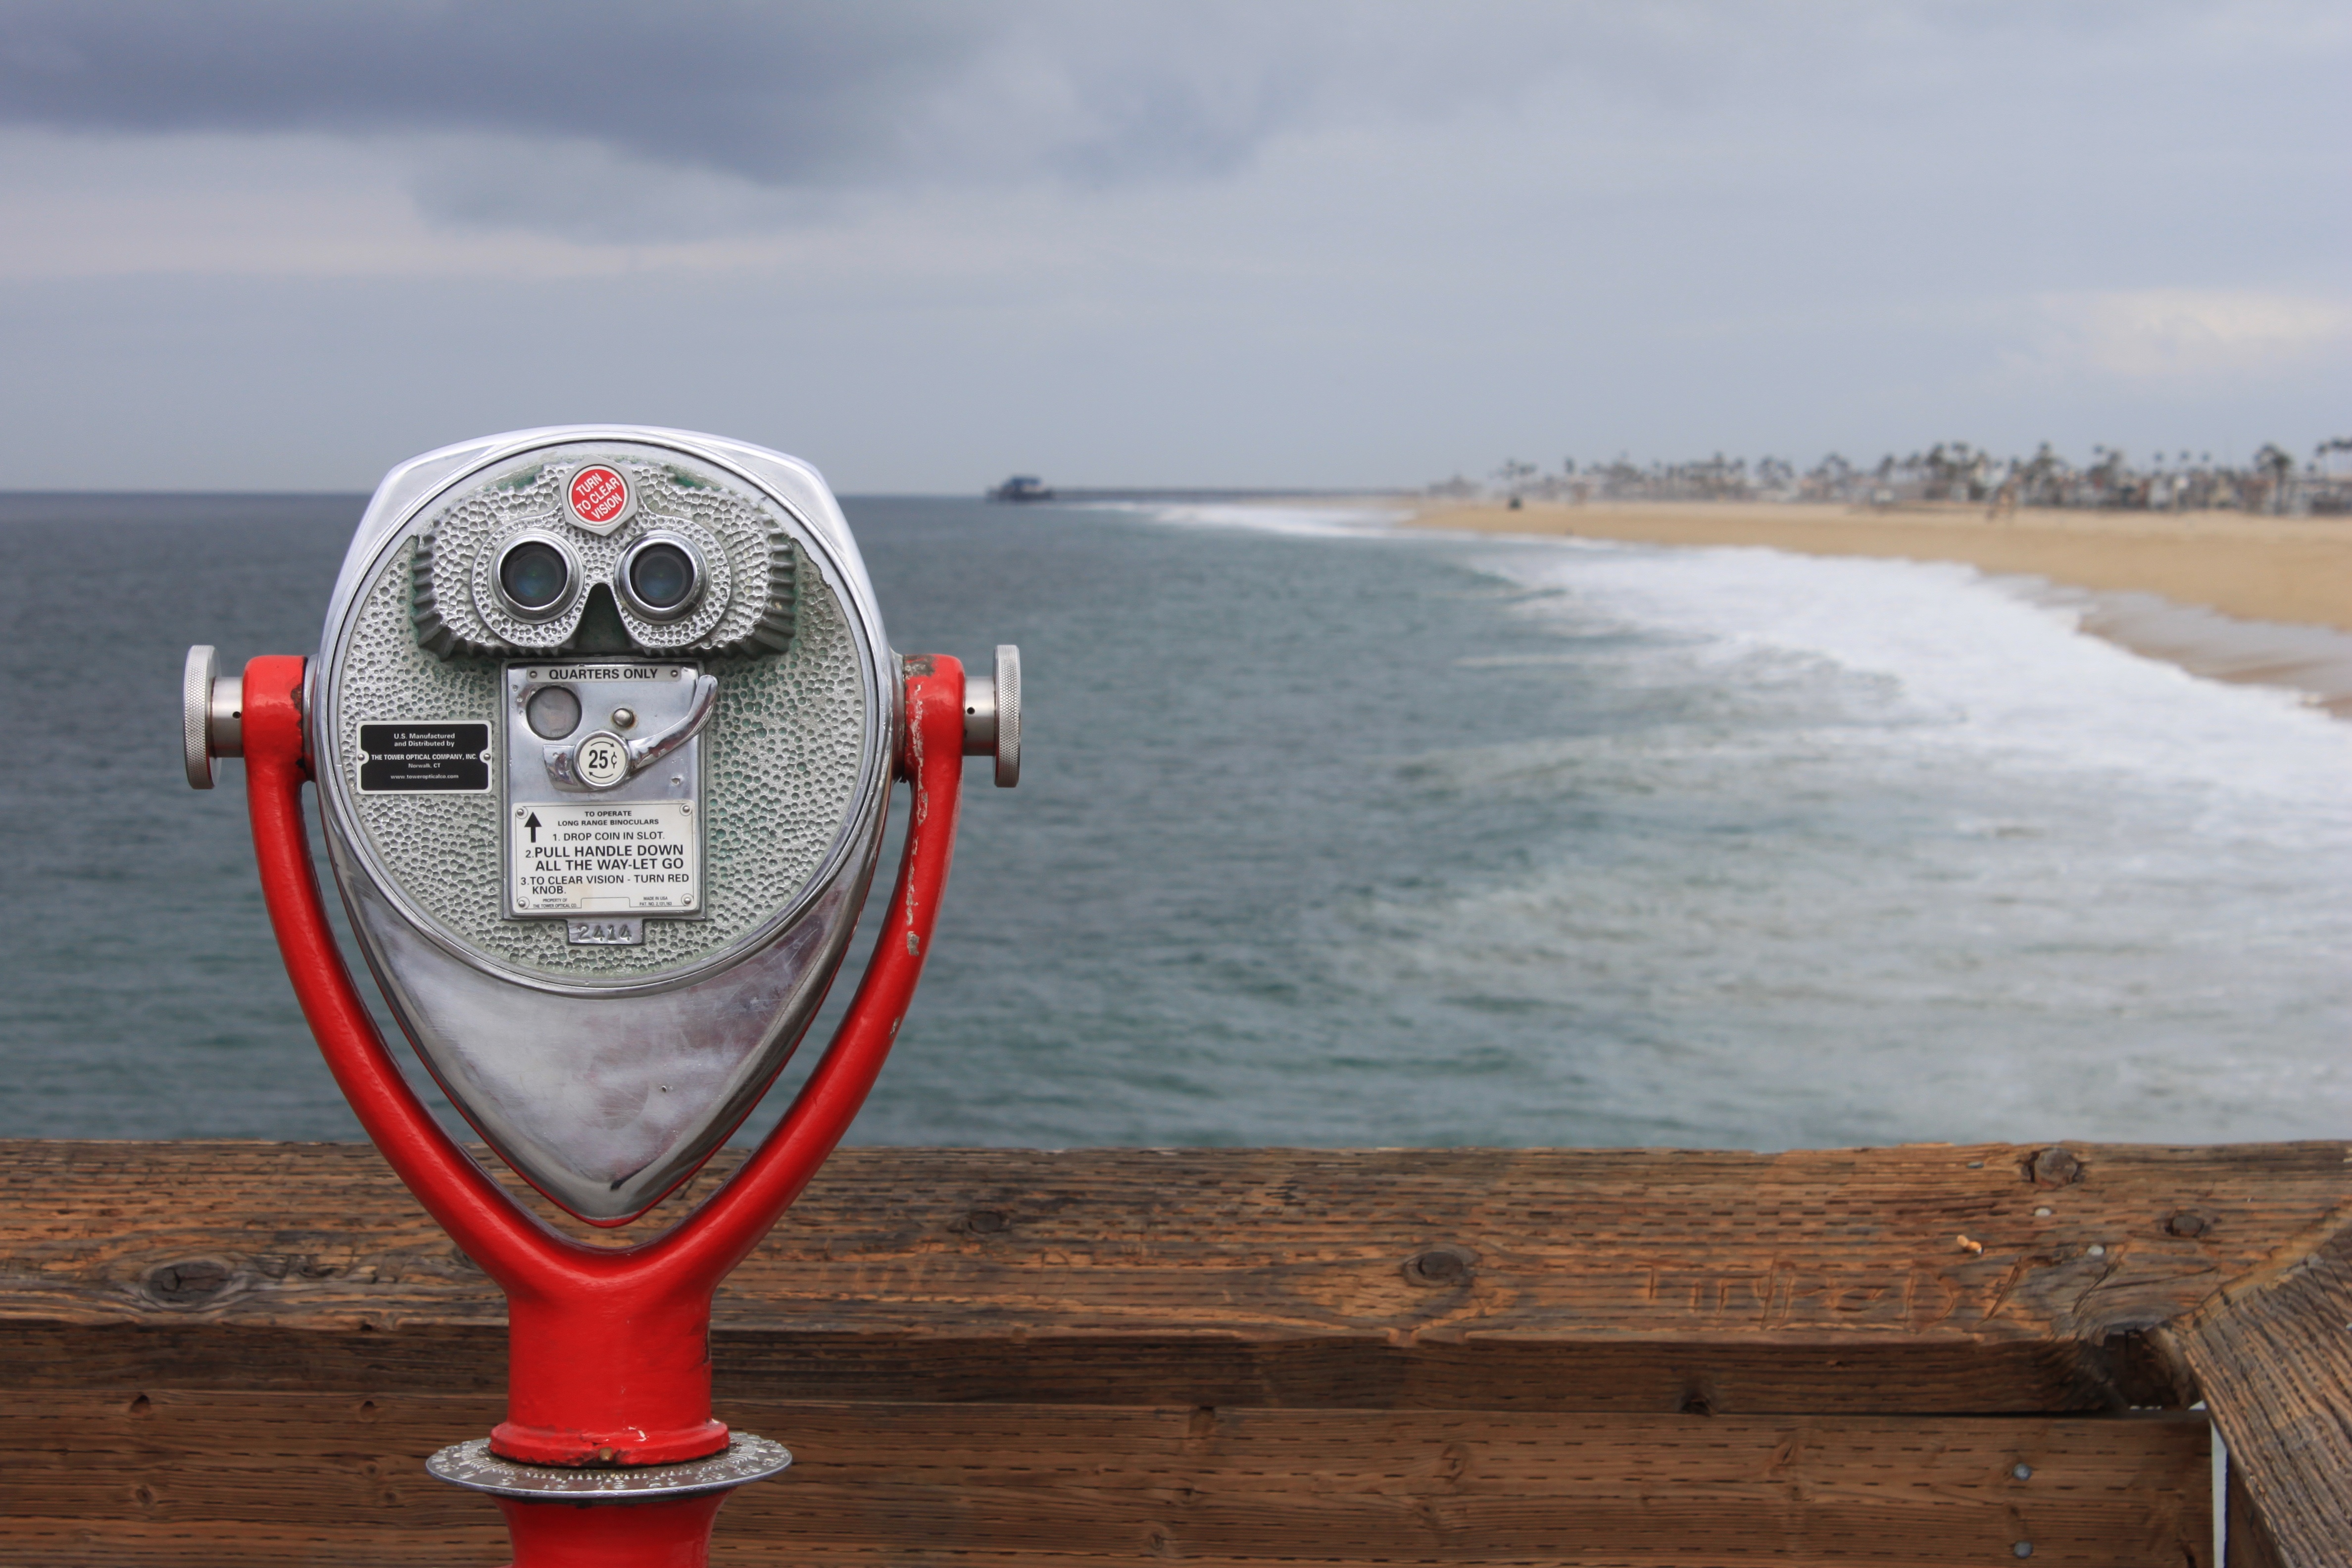
beach, sea, water, nature, sand, ocean, boat, shore, telescope, vehicle, clouds, binoculars